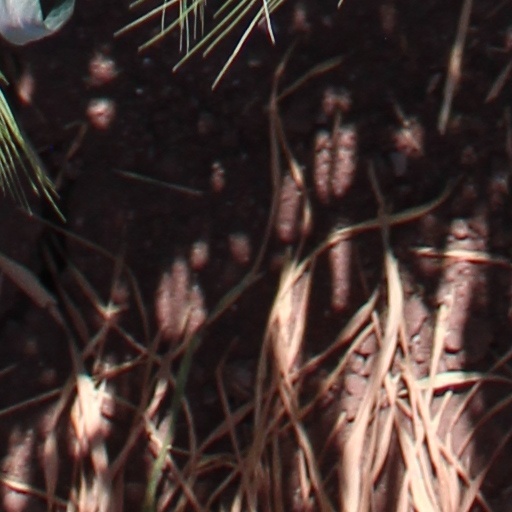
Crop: wheat